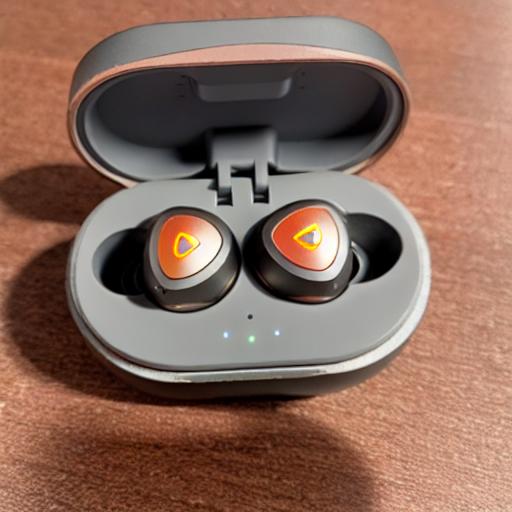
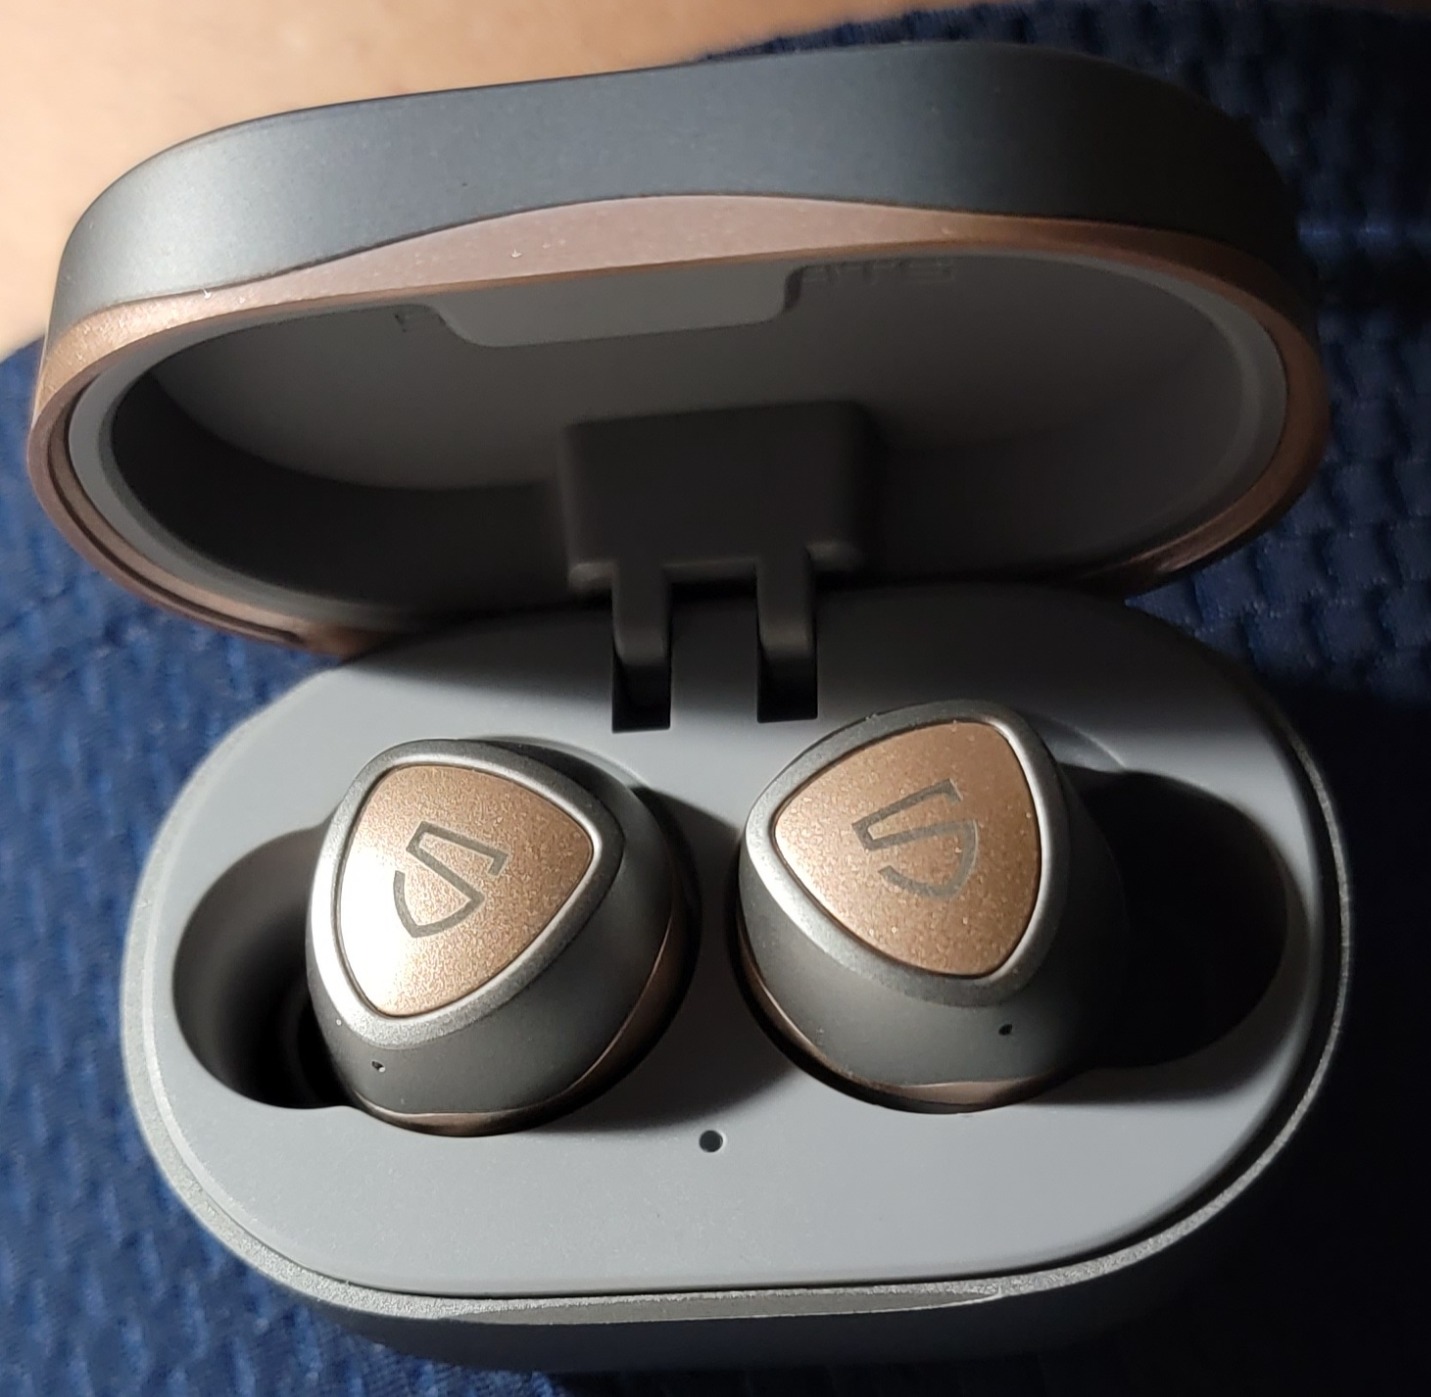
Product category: earbuds
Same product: no